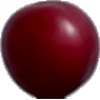
Label: Cherry Wax Red 1